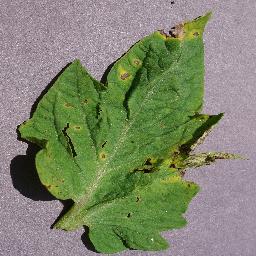
Label: Tomato___Septoria_leaf_spot